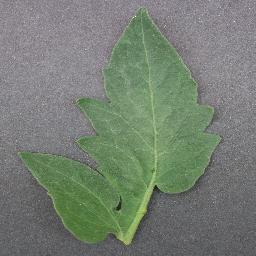
Label: Tomato___healthy